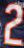
Number: 2